Burton E. Green

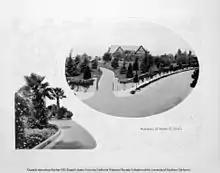
Burton E. Green's residence in Beverly Hills, California

They resided in a Tudor Revival mansion at 1601 Lexington Road, North of the Beverly Hills Hotel, in Beverly Hills. It was built in 1913–1914. The Green family owned the house until the 1960s. The house still stands, although it has been remodeled several times.